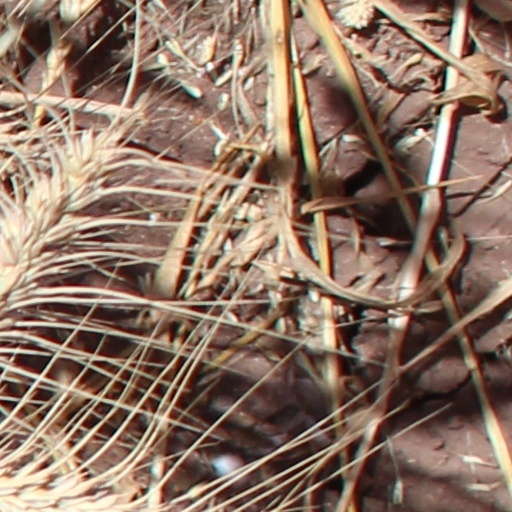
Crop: wheat